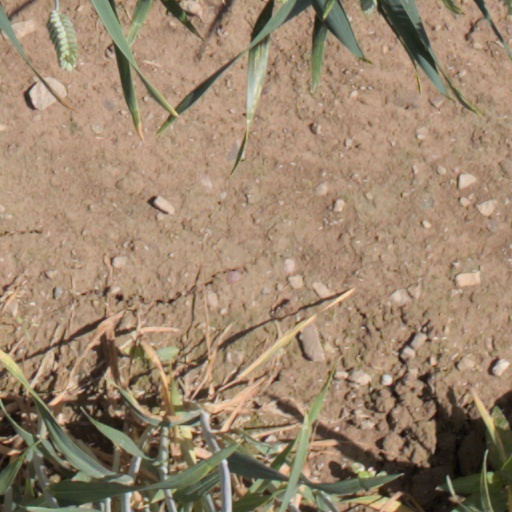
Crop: wheat